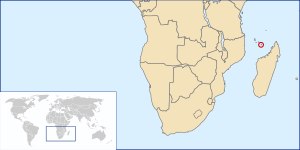
Mayotte
Mayottes placering
Mayotte er en ø og et fransk oversøisk departement i den nordlige ende af Mozambiquekanalen i det Indiske Ocean mellem det nordlige Madagaskar og det nordlige Mozambique nær øgruppen Comorerne som den tidligere var medlem af. Øen er 34 km lang og har et areal på 375 km². I juli 2003 var indbyggertallet på ca. 178.000. Øens hovedstad hedder Mamoudzou. Tidligere var byen Dzaoudzi hovedstad.